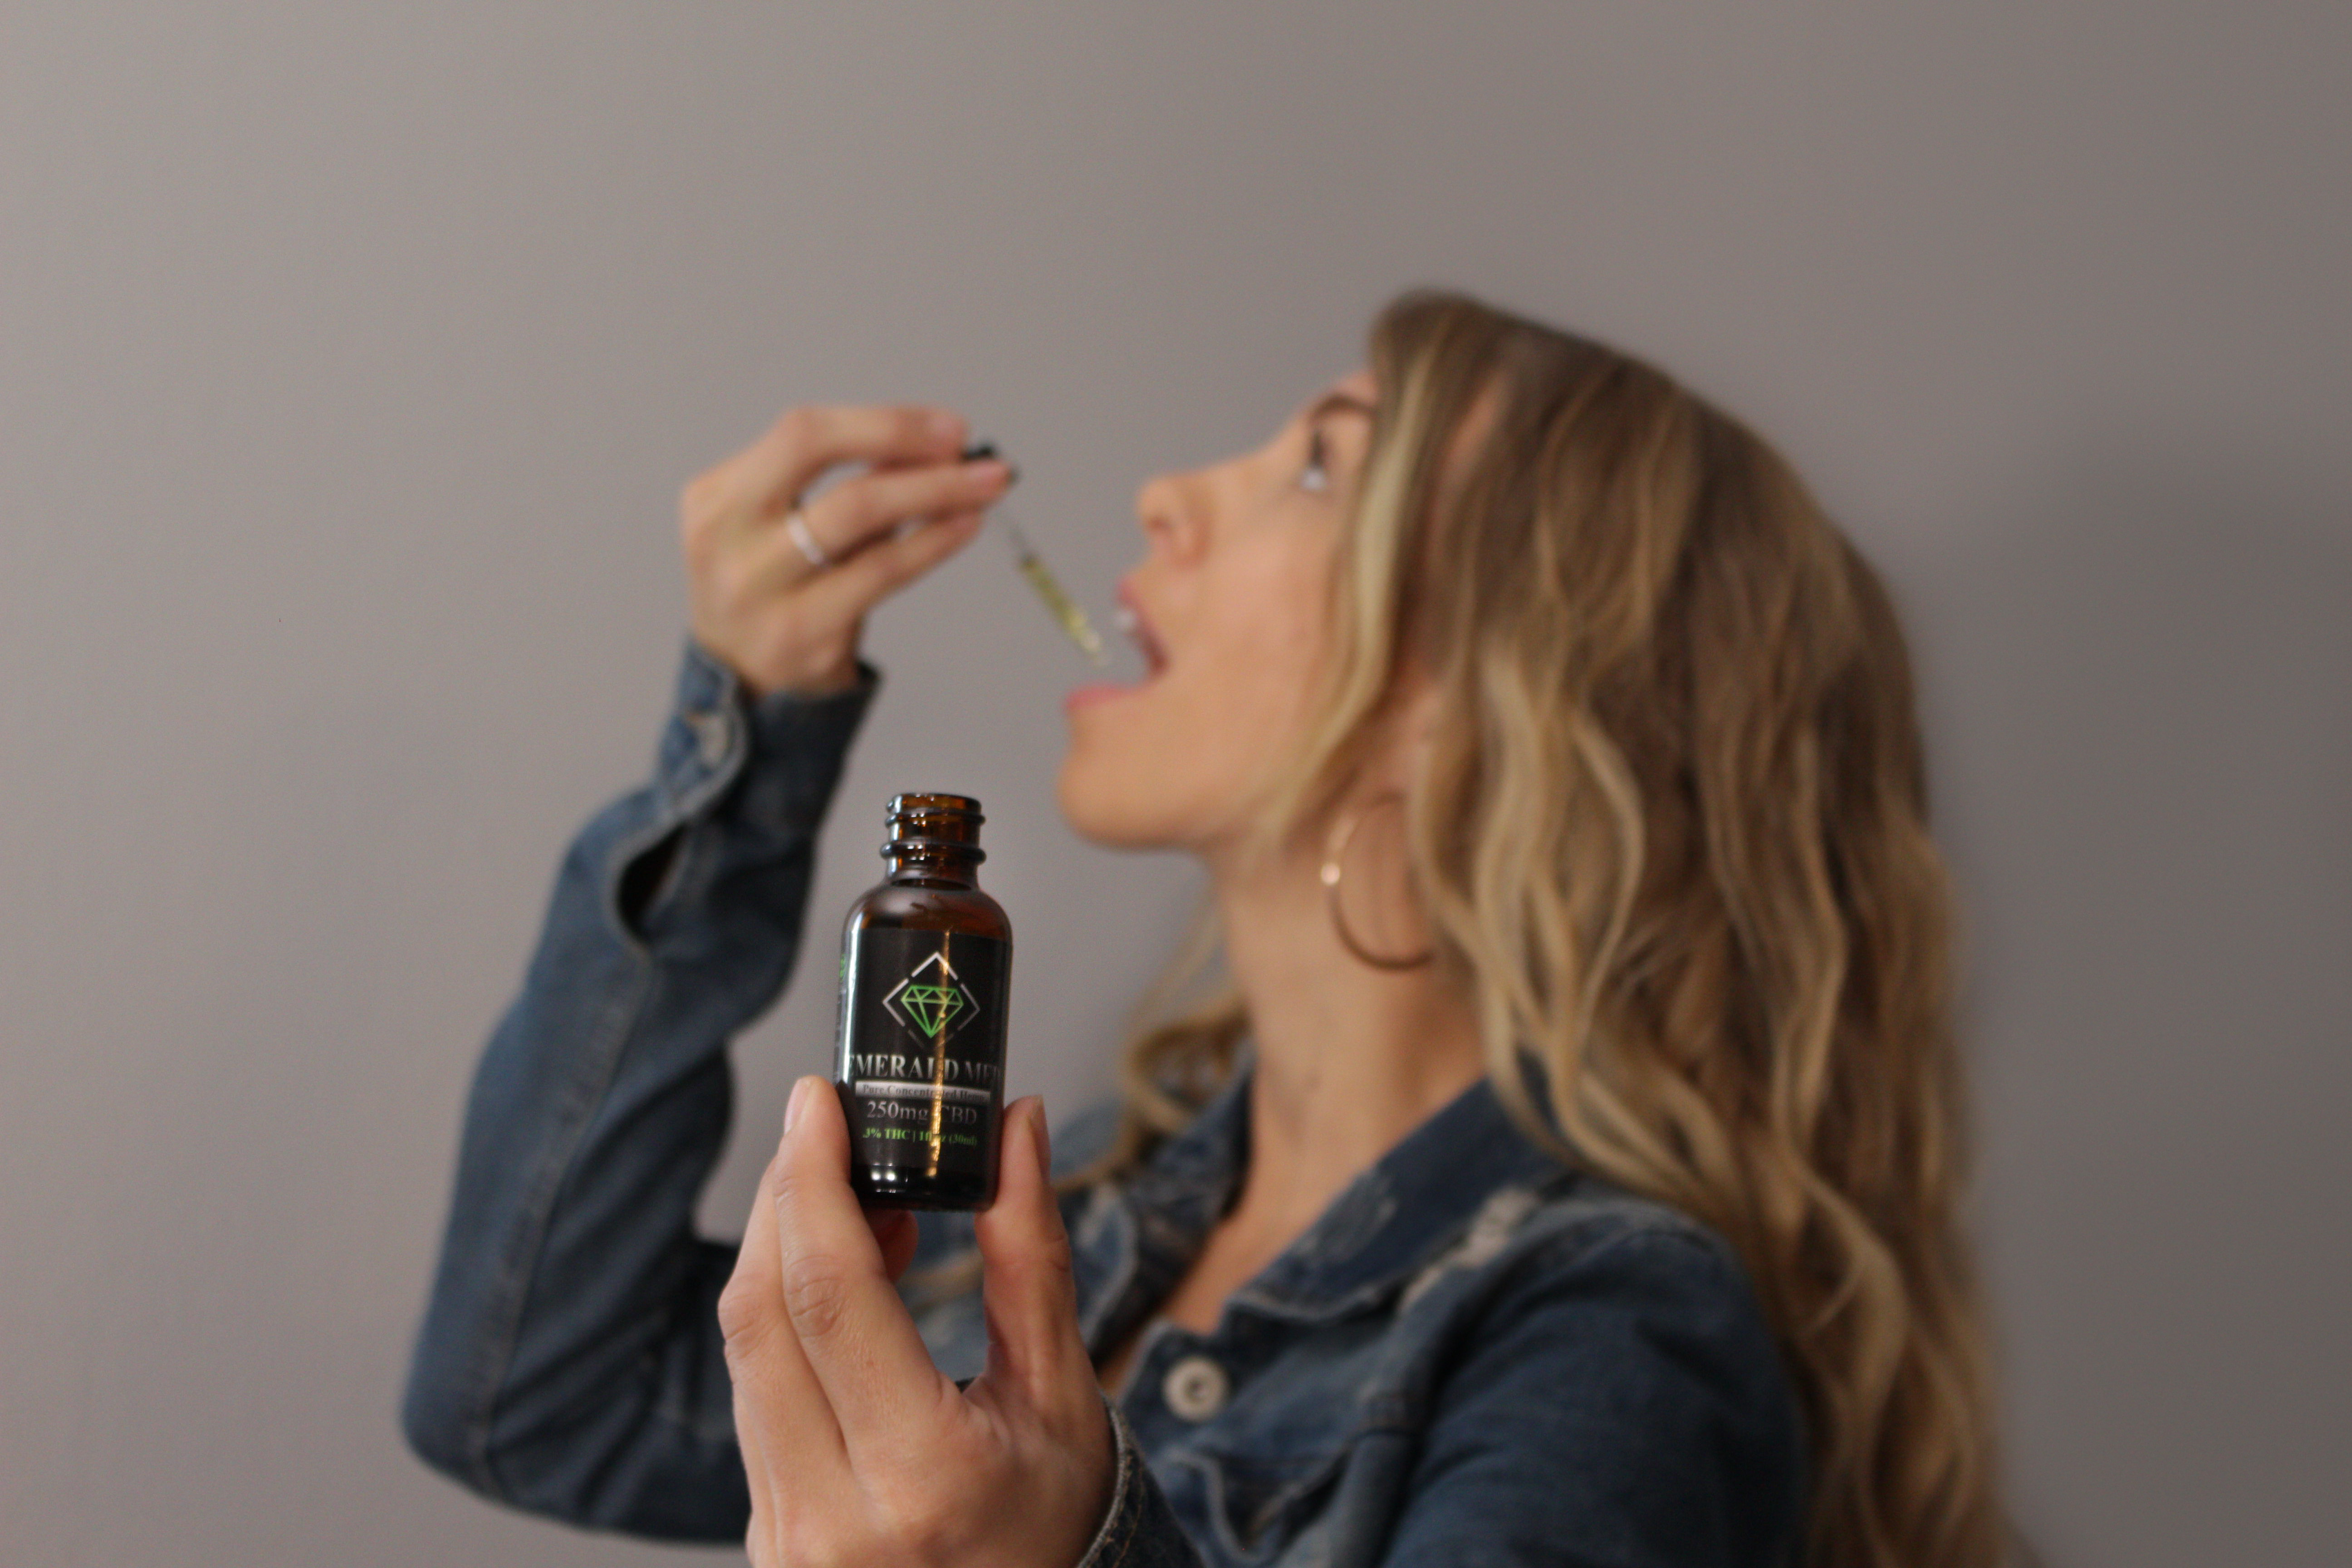
hemp, cbd, cbd oil, hemp oil, tincture, medicine, alternative medicine, holistic, reading, dropper, bottle, measuring, healthy, lifestyle, jean jacket, girl, earrings, supplements, female, blonde, vitamins, cannabidiol, homeopathy, naturopathic, natural, looking, apothecary, naturopathy, health, medical, prescription, dose, alcohol, liqueur, drink, blond, long hair, hand, distilled beverage, beer, cola